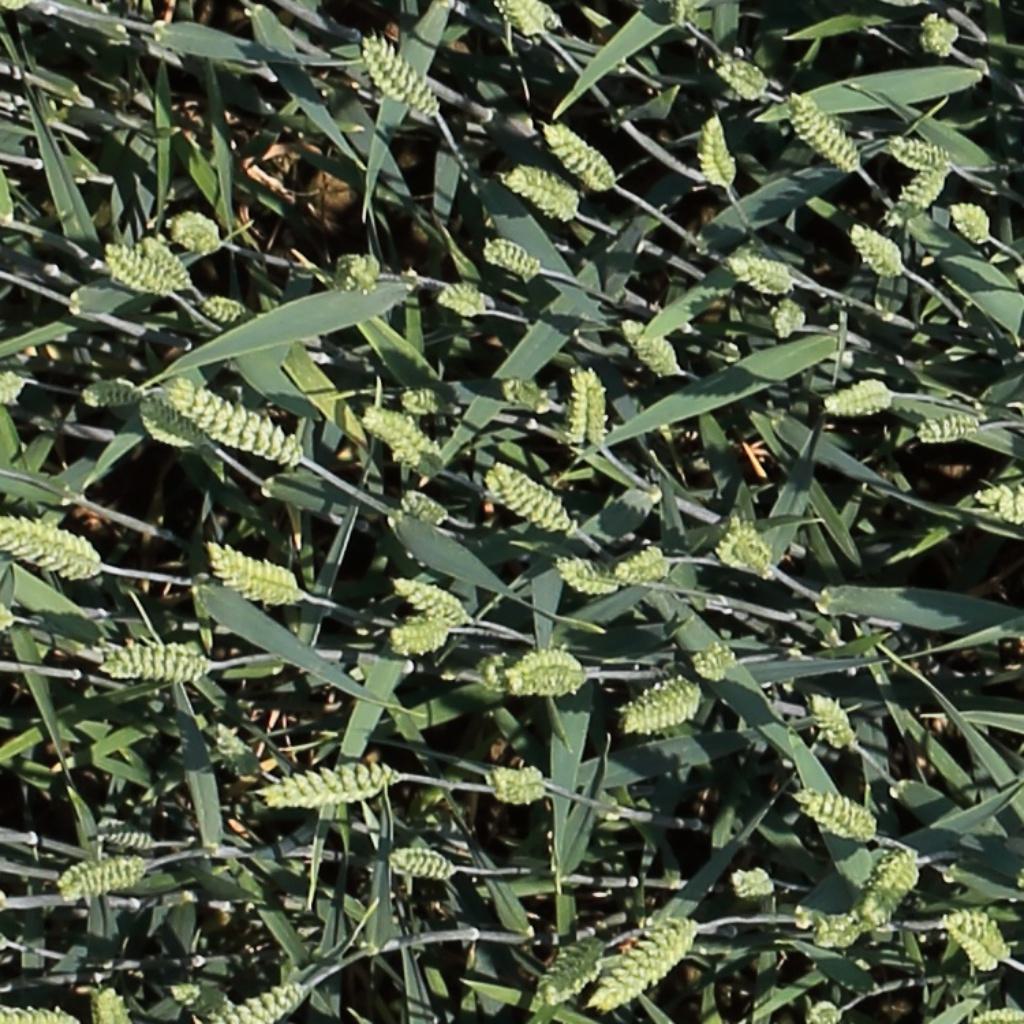
Country: Switzerland
Location: Usask
Wheat development stage: Filling